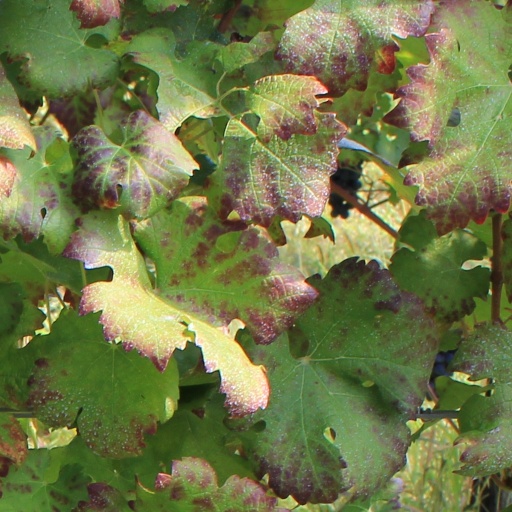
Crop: grape